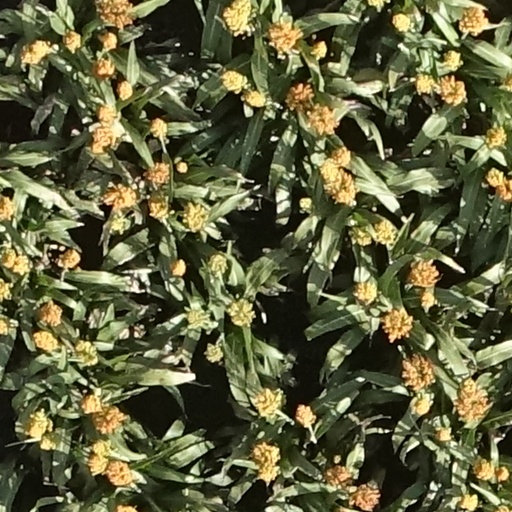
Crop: sorghum